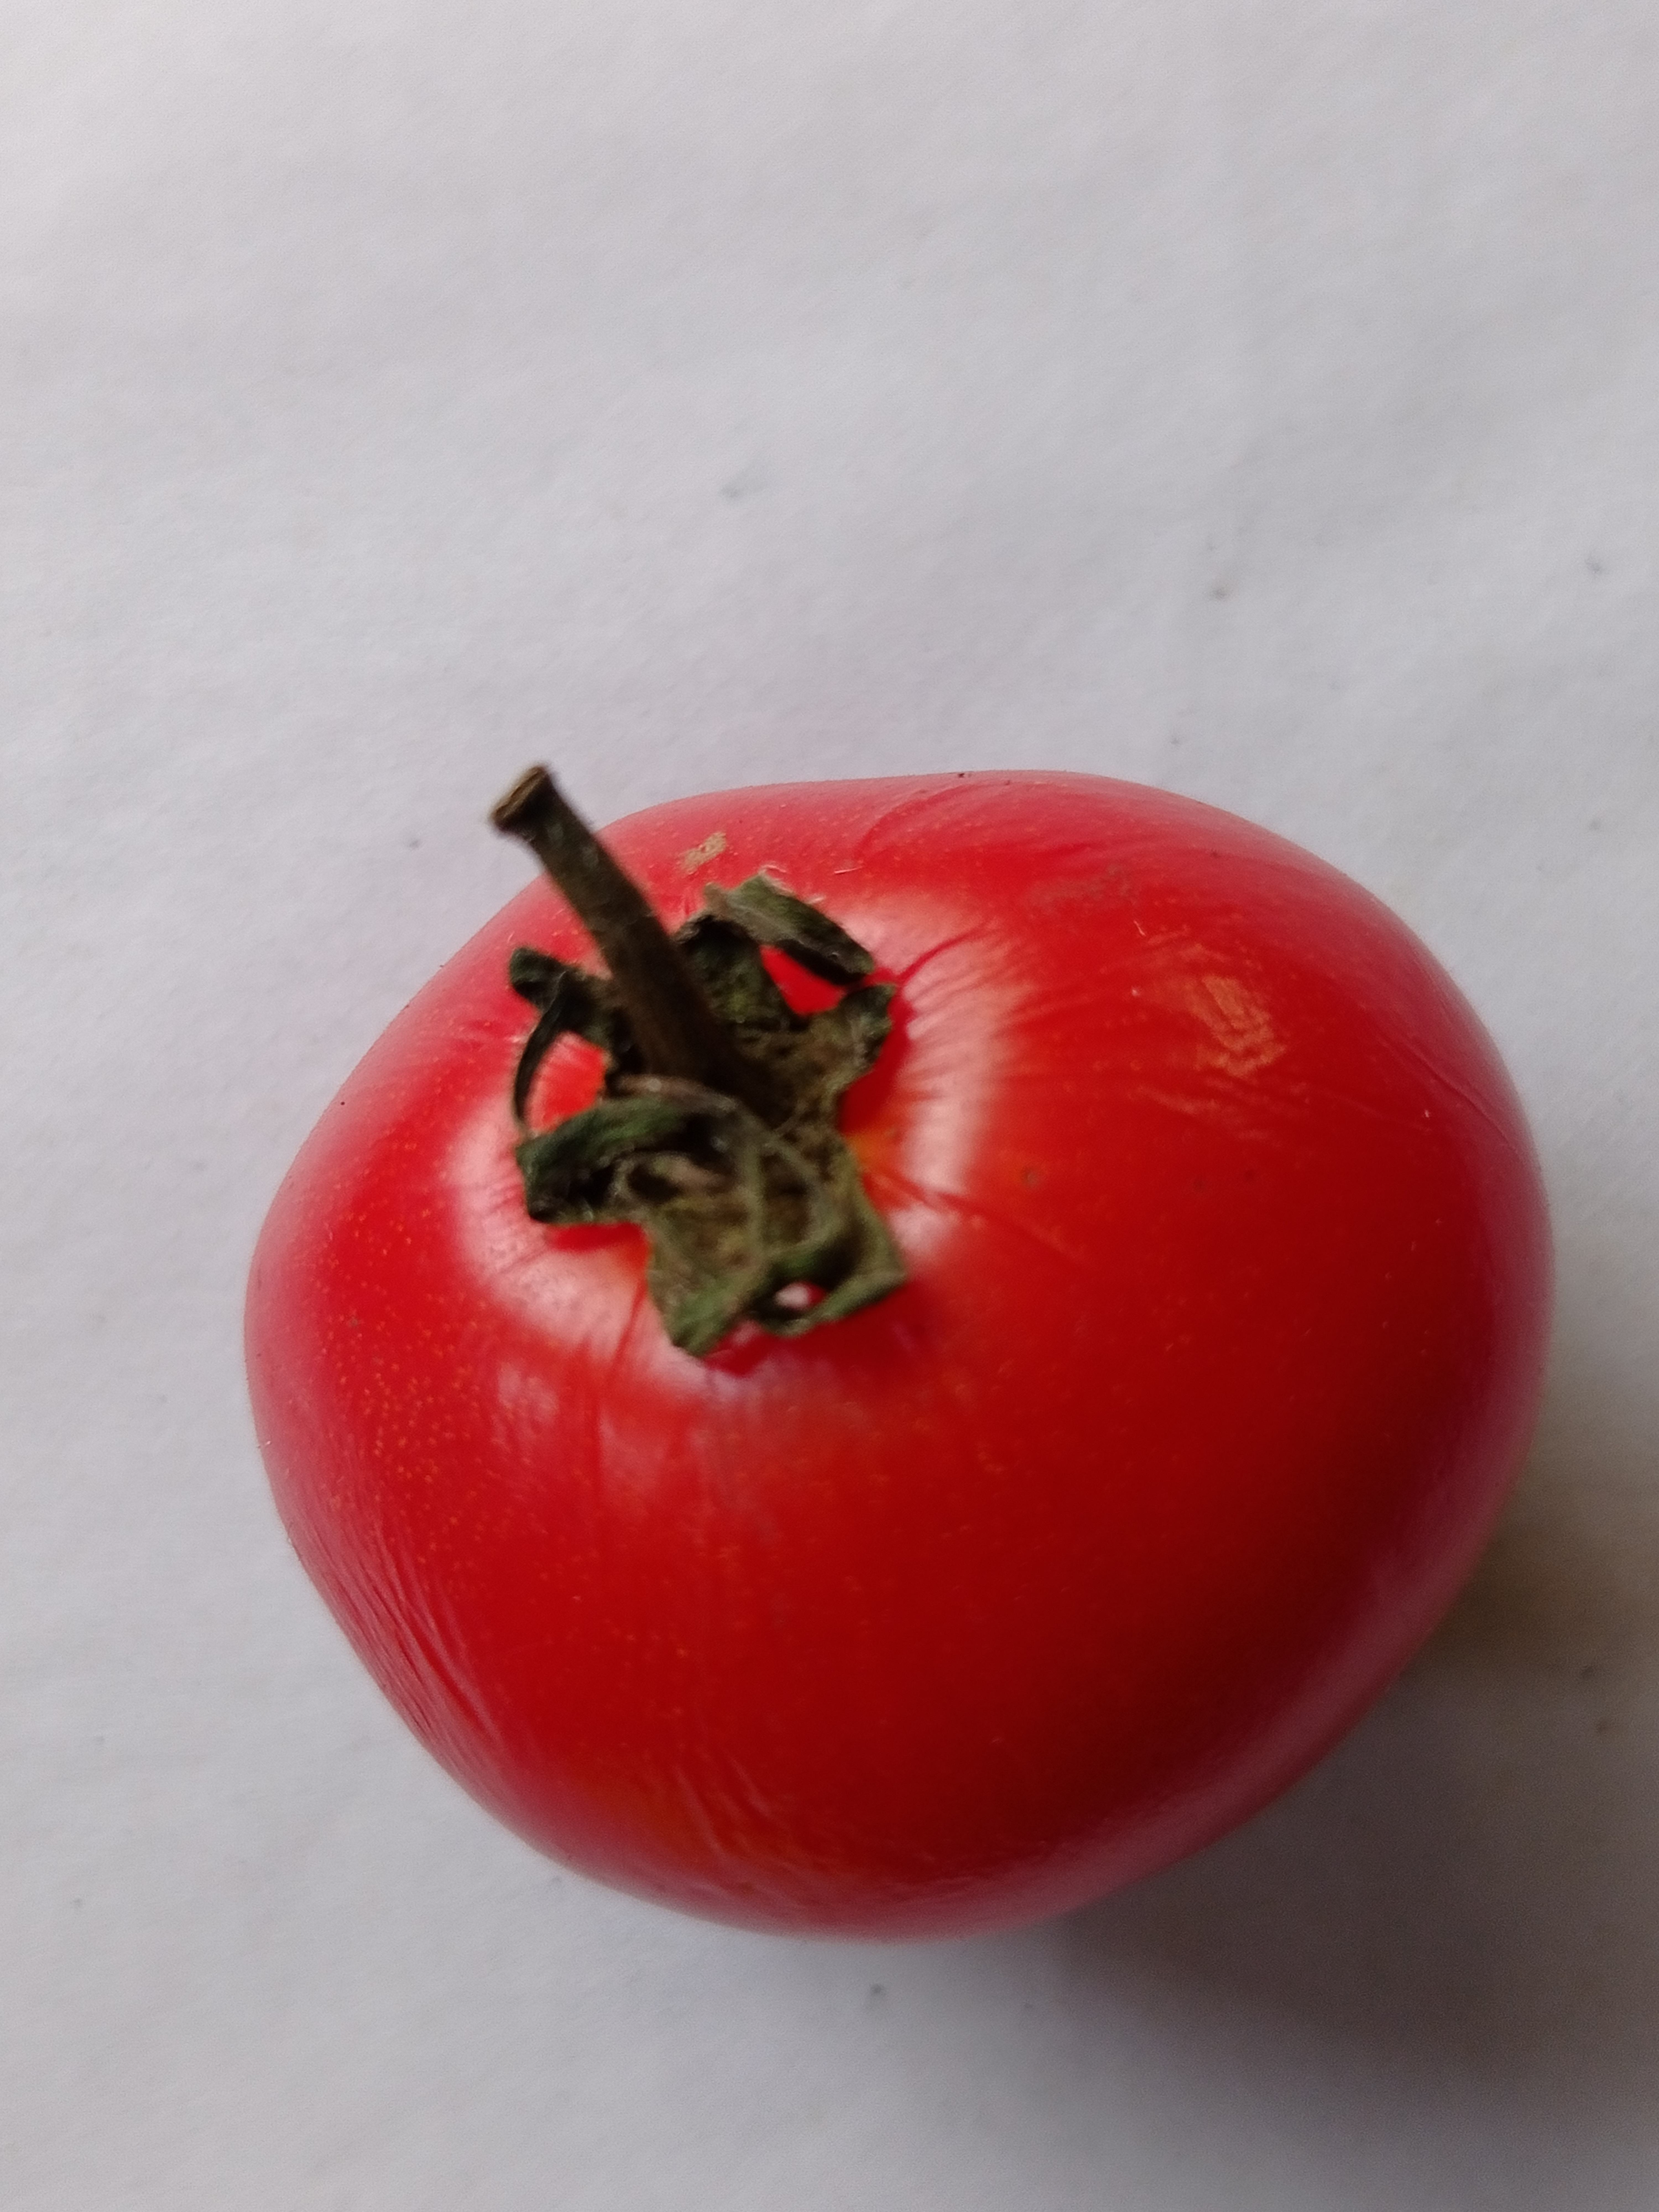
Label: Fresh